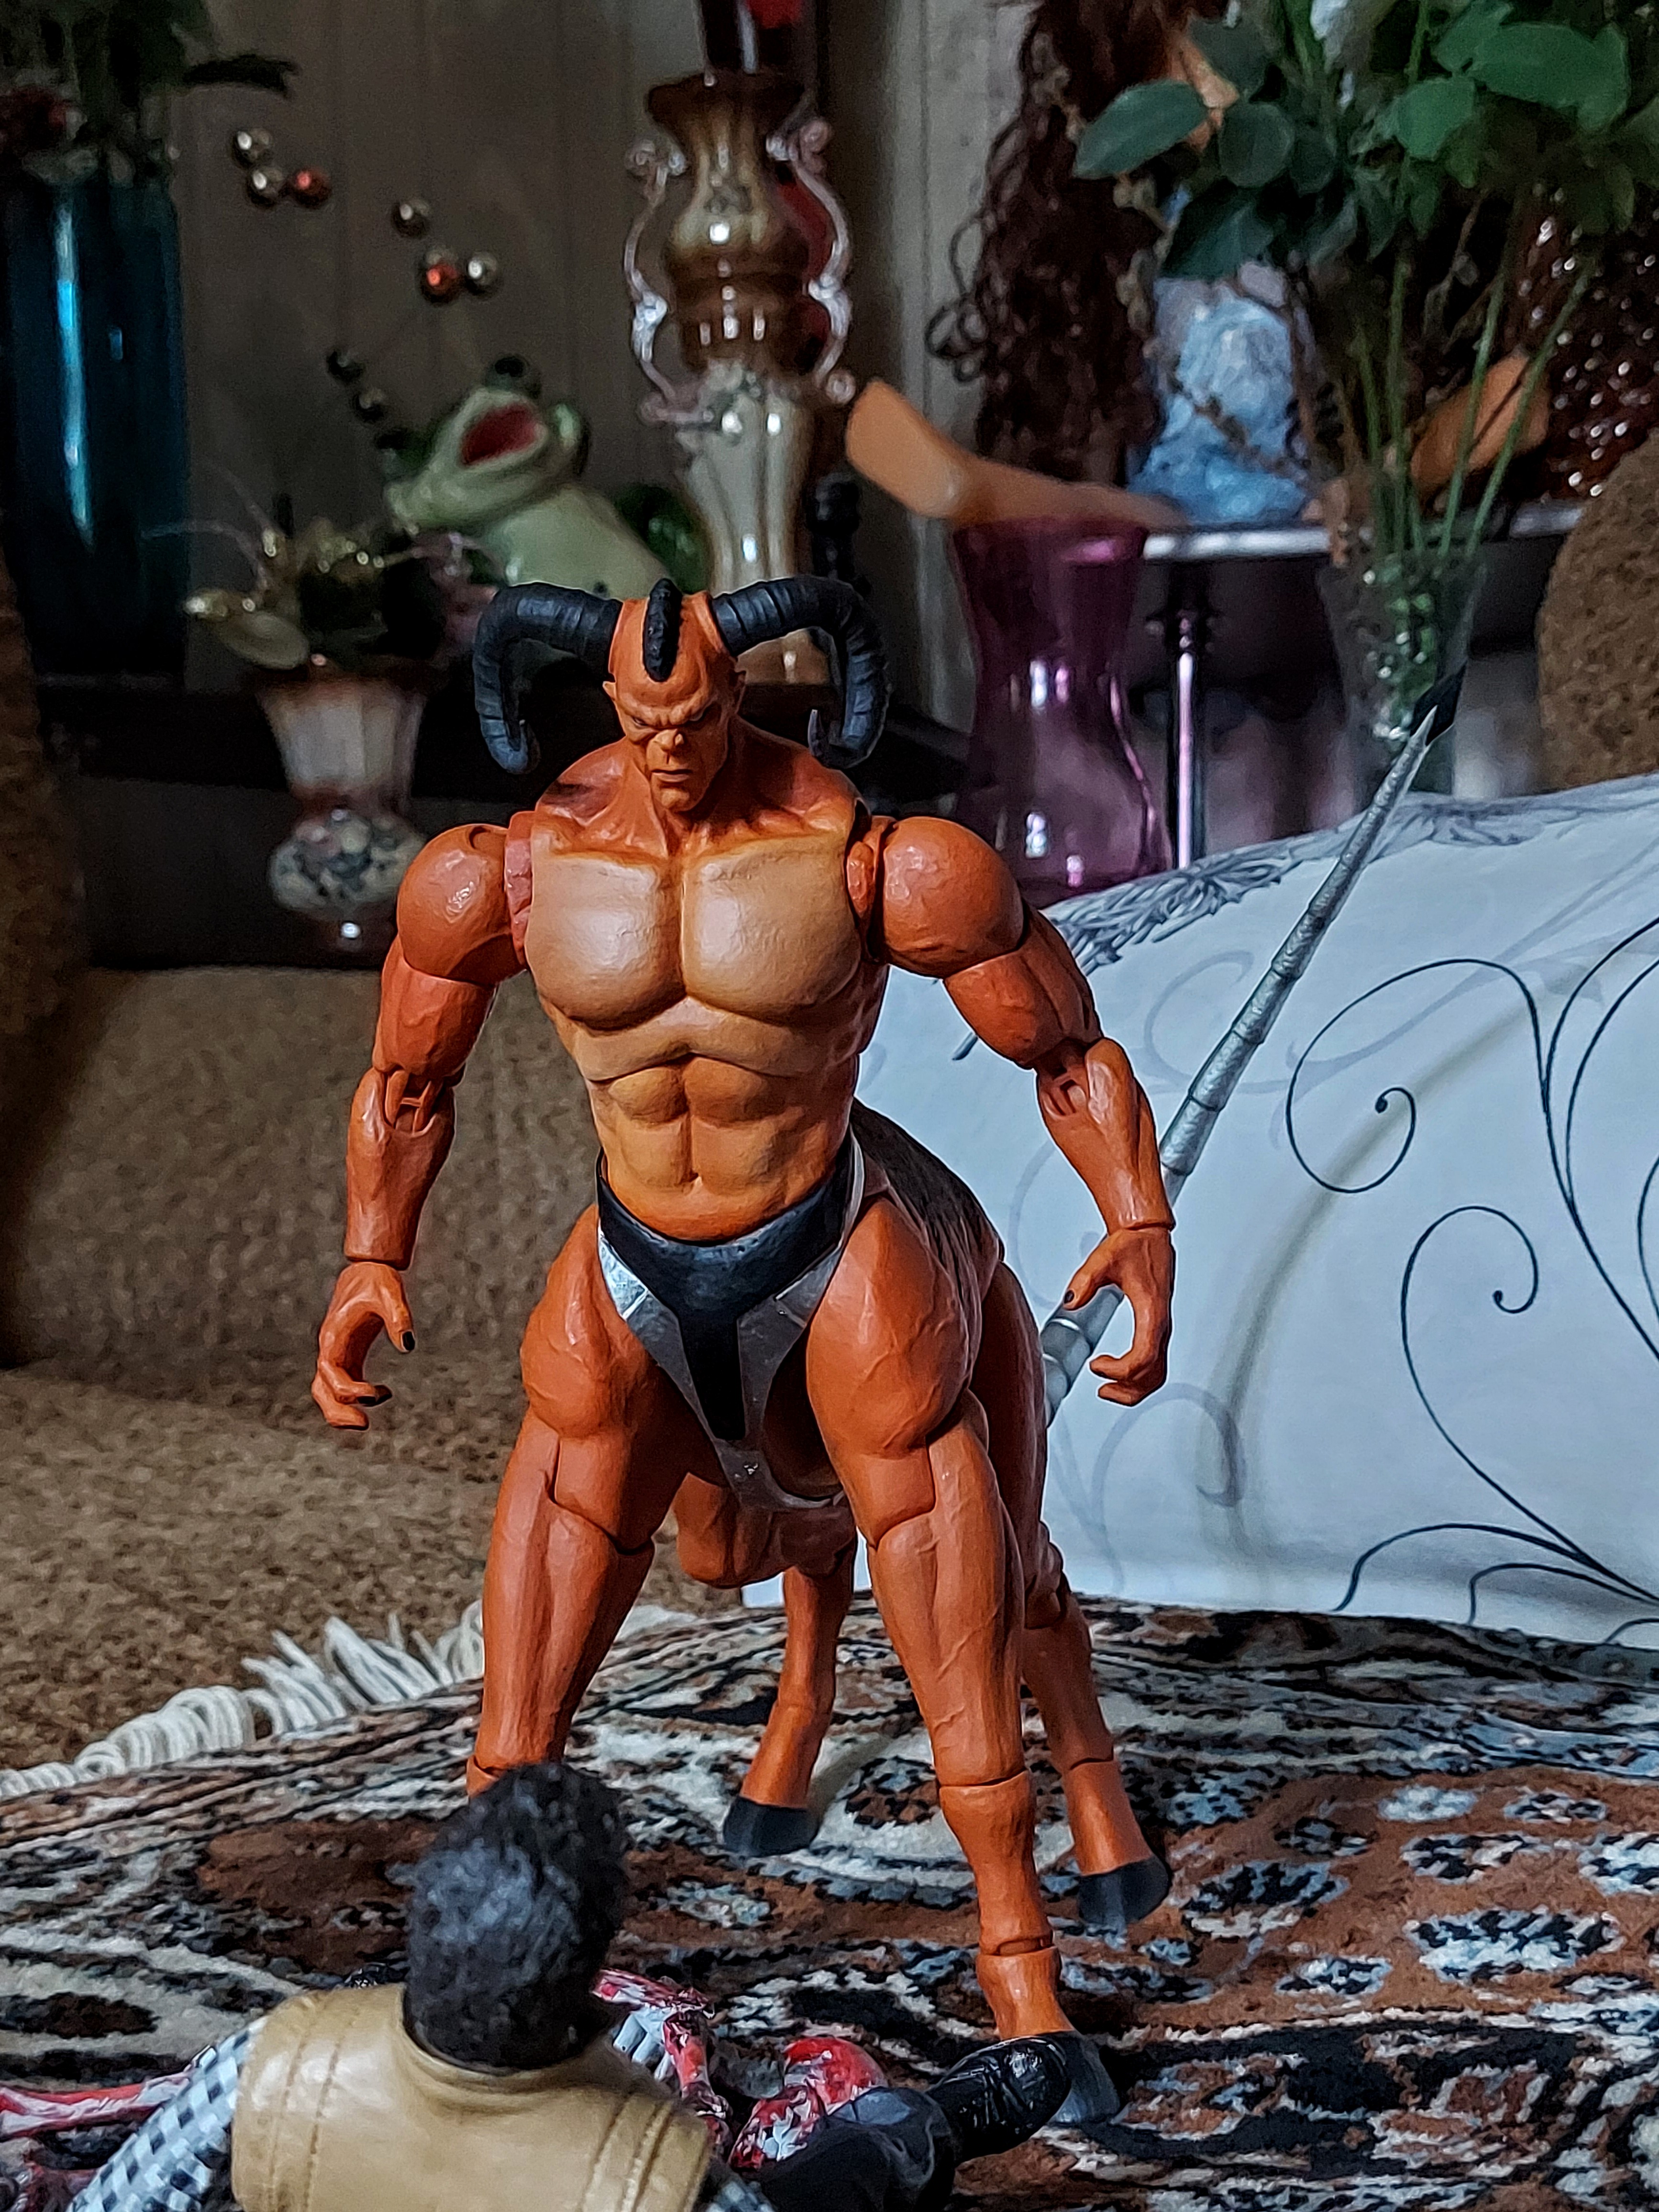
Shokan, storm, collectibles, warrior, fighter, action, figure, plant, temple, thigh, chest, art, bodybuilder, flowerpot, cg artwork, Barechested, trunk, houseplant, fictional character, action figure, human leg, abdomen, undergarment, event, shorts, underpants, costume, fiction, bodybuilding, flesh, figurine, illustration, metal, armour, mythology, sitting, fun, physical fitness, toy, pc game, room, Theatrical property, visual arts, flooring